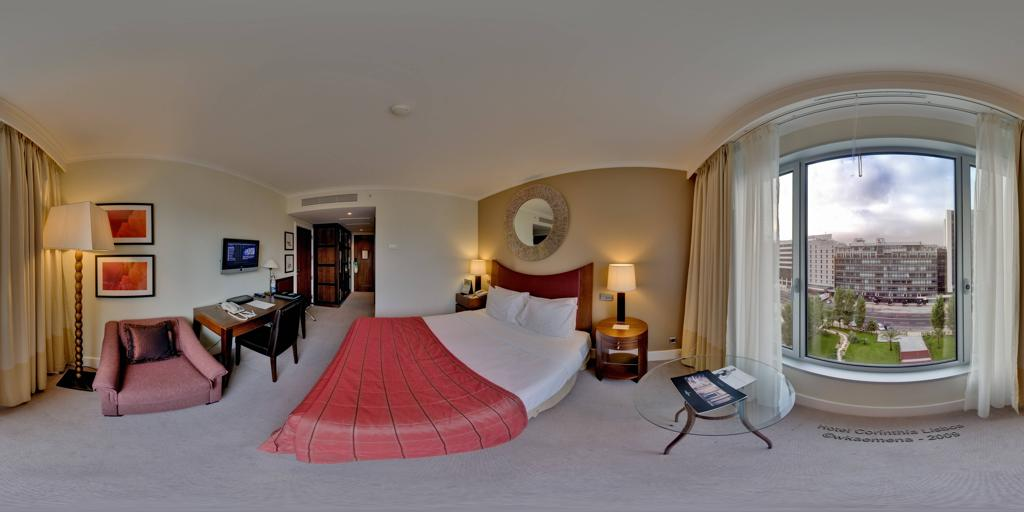
Referred object: The sofa opposite the bed

Referred object: the armchair opposite the desk